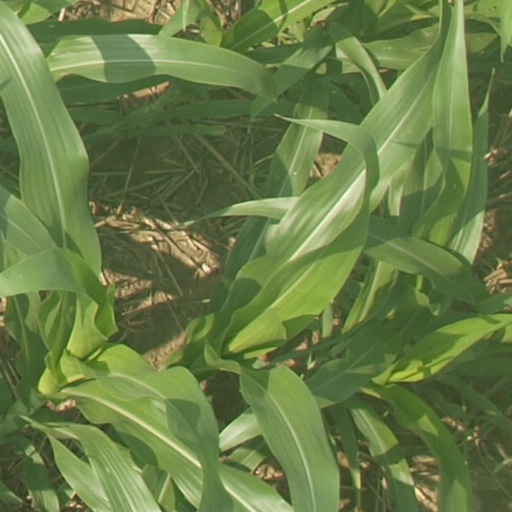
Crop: maize; corn